Tony Stark (Marvel Cinematic Universe)

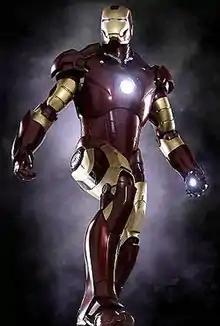
Tony Stark's armor, as seen in "Iron Man" (2008)

For the first film, Favreau and Downey had been handed an existing script and worked from it. In contrast, for "Iron Man 2", the duo were given more freedom to conceive of the story for themselves, in which Stark struggles to keep his technology out of the hands of the government and rival weapons makers. On Stark being a hero, Downey said "It's kind of heroic, but really kind of on his own behalf. So I think there's probably a bit of an imposter complex and no sooner has he said, 'I am Iron Man –' that he's now really wondering what that means. If you have all this cushion like he does and the public is on your side and you have immense wealth and power, I think he's way too insulated to be okay."